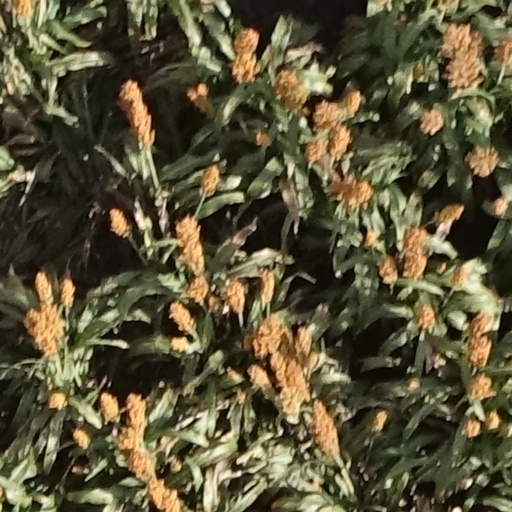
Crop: sorghum